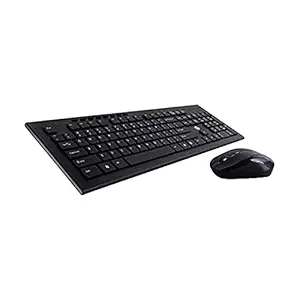
HP USB Wireless Spill Resistance Keyboard and Mouse Set with 10m Working Range 2.4G Wireless Technology / 3 Years Warranty (4SC12PA)
Category: Computers&Accessories
Price: 1349 (list price: 2198)
Rating: 4.0 (7,113 ratings)
About this product: Stylish Ultra-Slim design Keyboard & Mouse, Sealed membrane for overall protection, Brush metal finish, Advanced controls|Smooth responsive cursor control with easy scrolling, Designed for professional or gaming use|Professional Optical sensor with direct DPI switch 800/1200/1600 dpi, High quality switches for over 2 million clicks supported|2.4G wireless technology with 10m working range and nano-receiver, Energy saving design standby function